Mokhotlong District

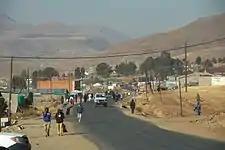
A market in the district

As of 2008, there were economically active people in the district: there were 66,290 employed people out of a total of 134,871 people in the district above 15 years of age. The employed population in the age group of 6–14 years was 4,042 out of a total of 37,468 people in the district in the age group. The labour force participation stood at 181.10. The number of people involved in subsistence agriculture is 2,958 and the number of people in other sectors was 1,084. The number of unemployed people in the district was 14,382 and the unemployment rate was 054. The total area planted in 2009 was 16,420 which formed 4.07 per cent of the total area planted in the country. The total production was 8,757 tonnes, which was 5.82 per cent of the totals in the country. The major crop was maize, while wheat, sorghum, beans and peas were the other crops planted. The total production of maize was 6,508 tonnes, beans was 877 tonnes, sorghum was 355 tonnes, peas was 178 tonnes and wheat was 839 tonnes as of 2008.